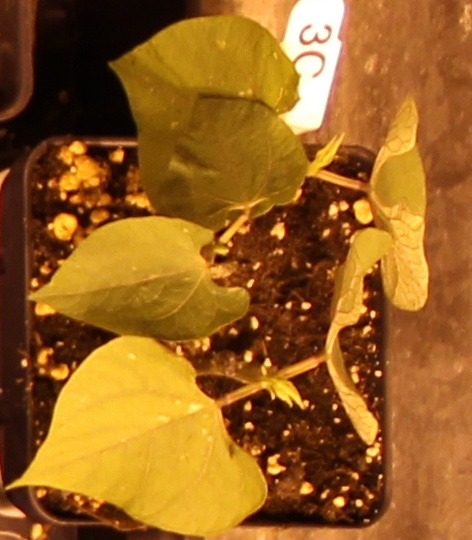
Label: Blackbean